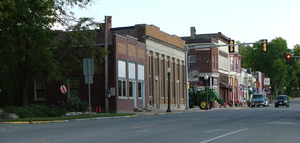
Rossville est un village situé au nord du comté de Vermilion dans l'Illinois, aux États-Unis. Le village est fondé en 1862 et incorporé le 17 juillet 1894. Le village s'appelait, initialement, Liggett's Grove.